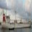
Label: ship